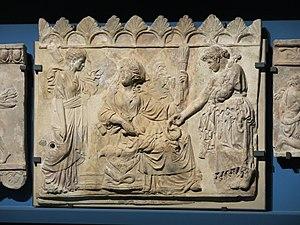
Plaque Campana - Initiation aux mystères d'Eleusis. 1ère moitié du Ier siècle av. J.-C. Terre cuite. Achat à la collection Campana 1861. Musée du Louvre.